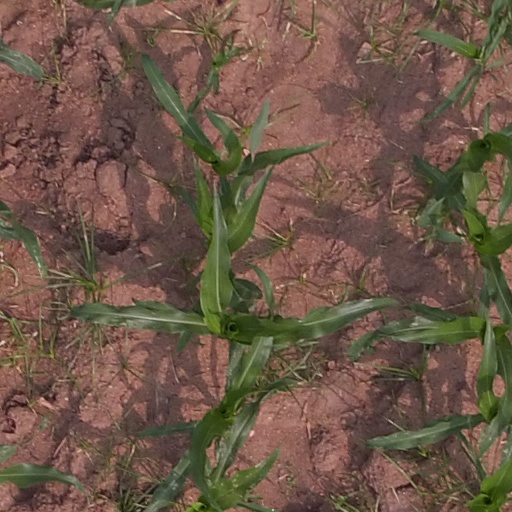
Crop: maize; corn